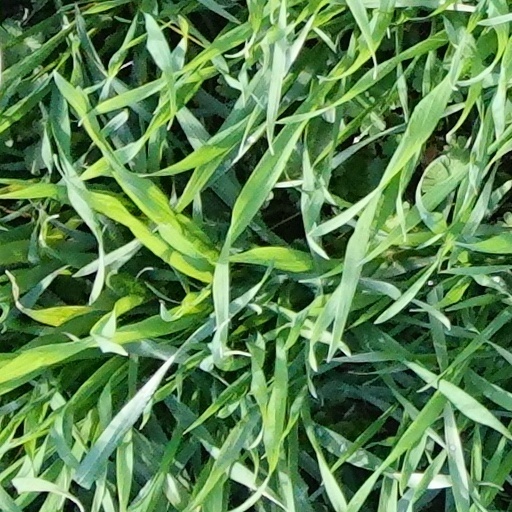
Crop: wheat